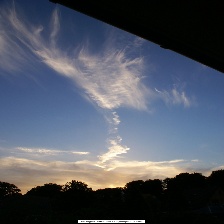
Cloud type: Cirrus